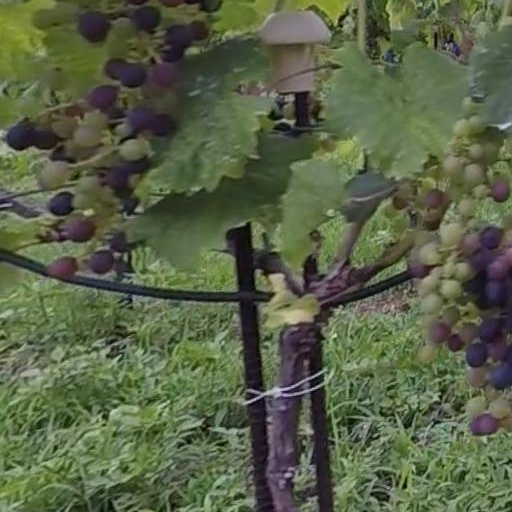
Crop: grape